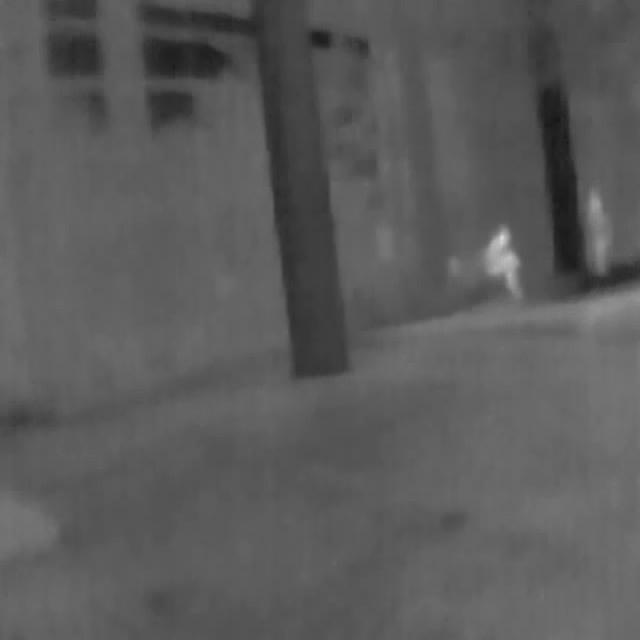
Detected objects:
label: person
label: person